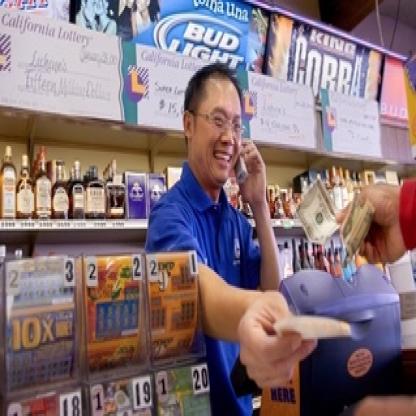
Scene: Indoor